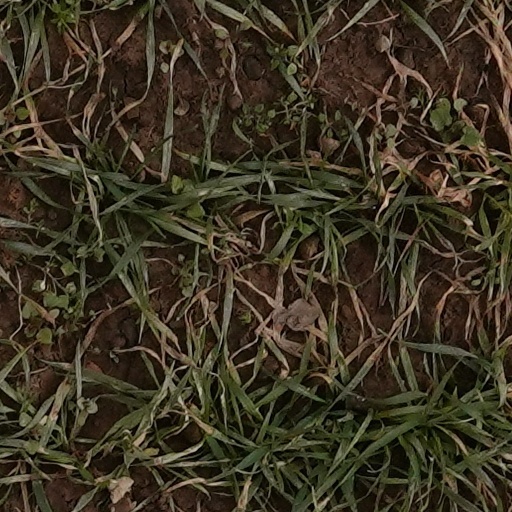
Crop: wheat